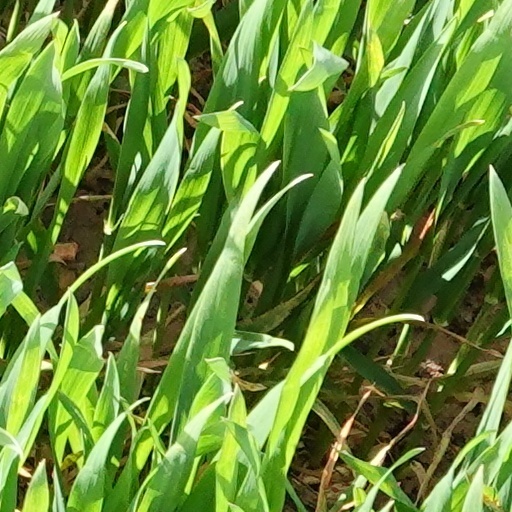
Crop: wheat